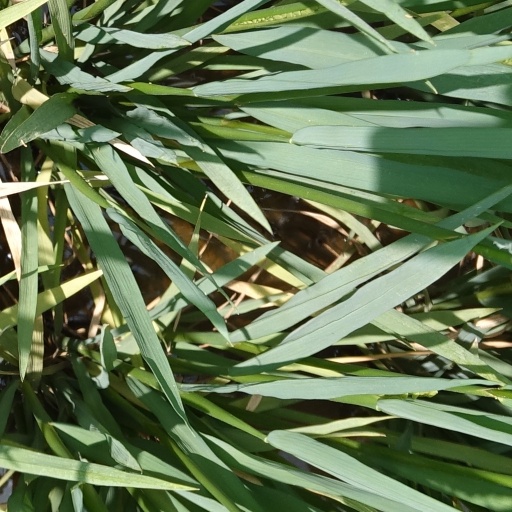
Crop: rice